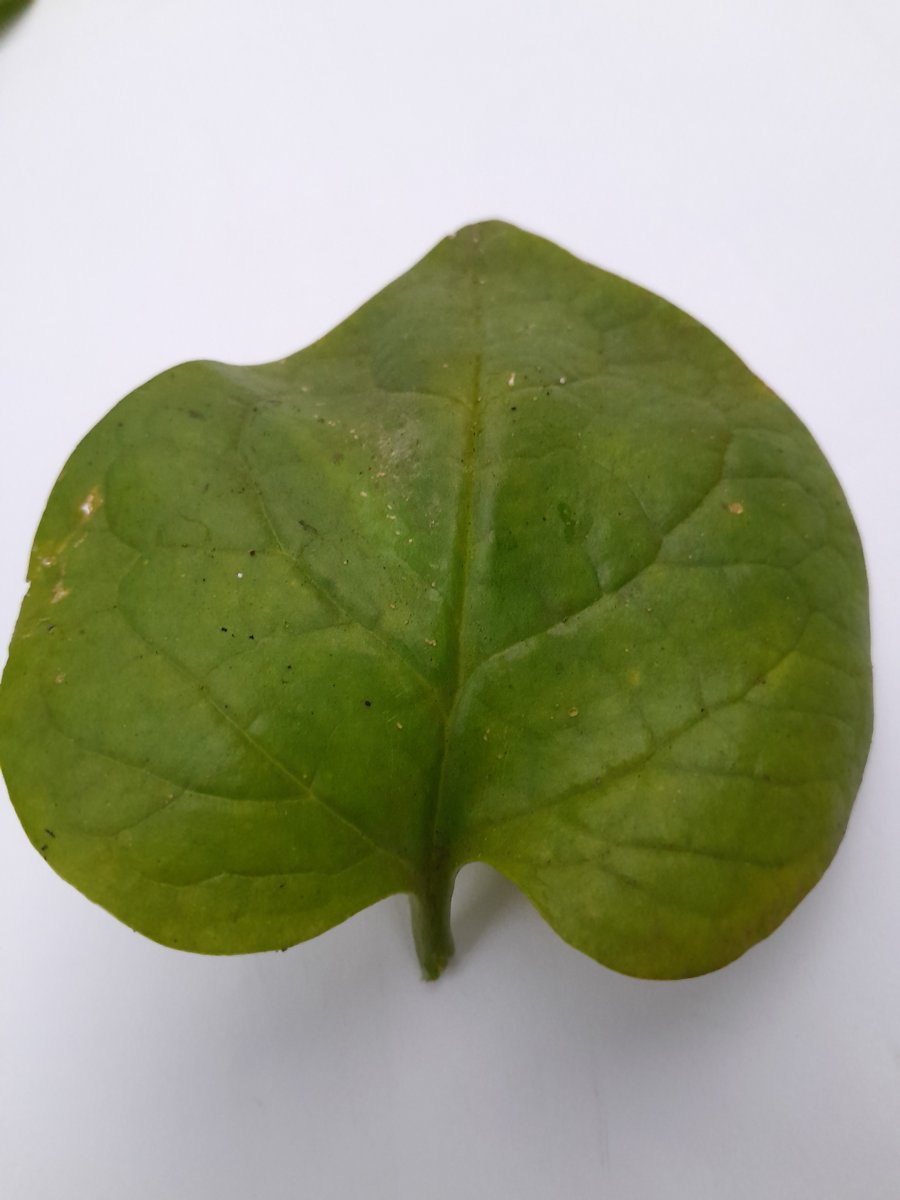
Label: Downy-Mildew